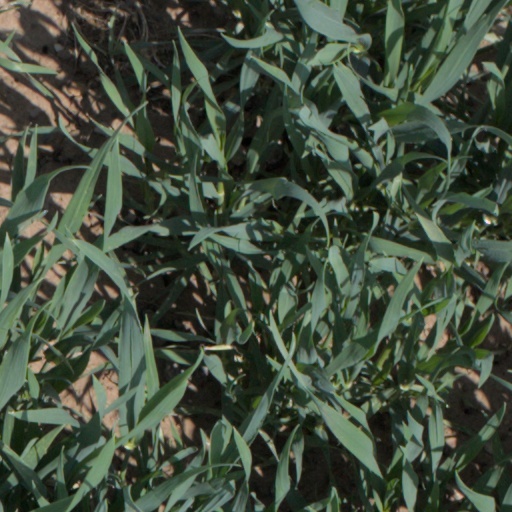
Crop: wheat